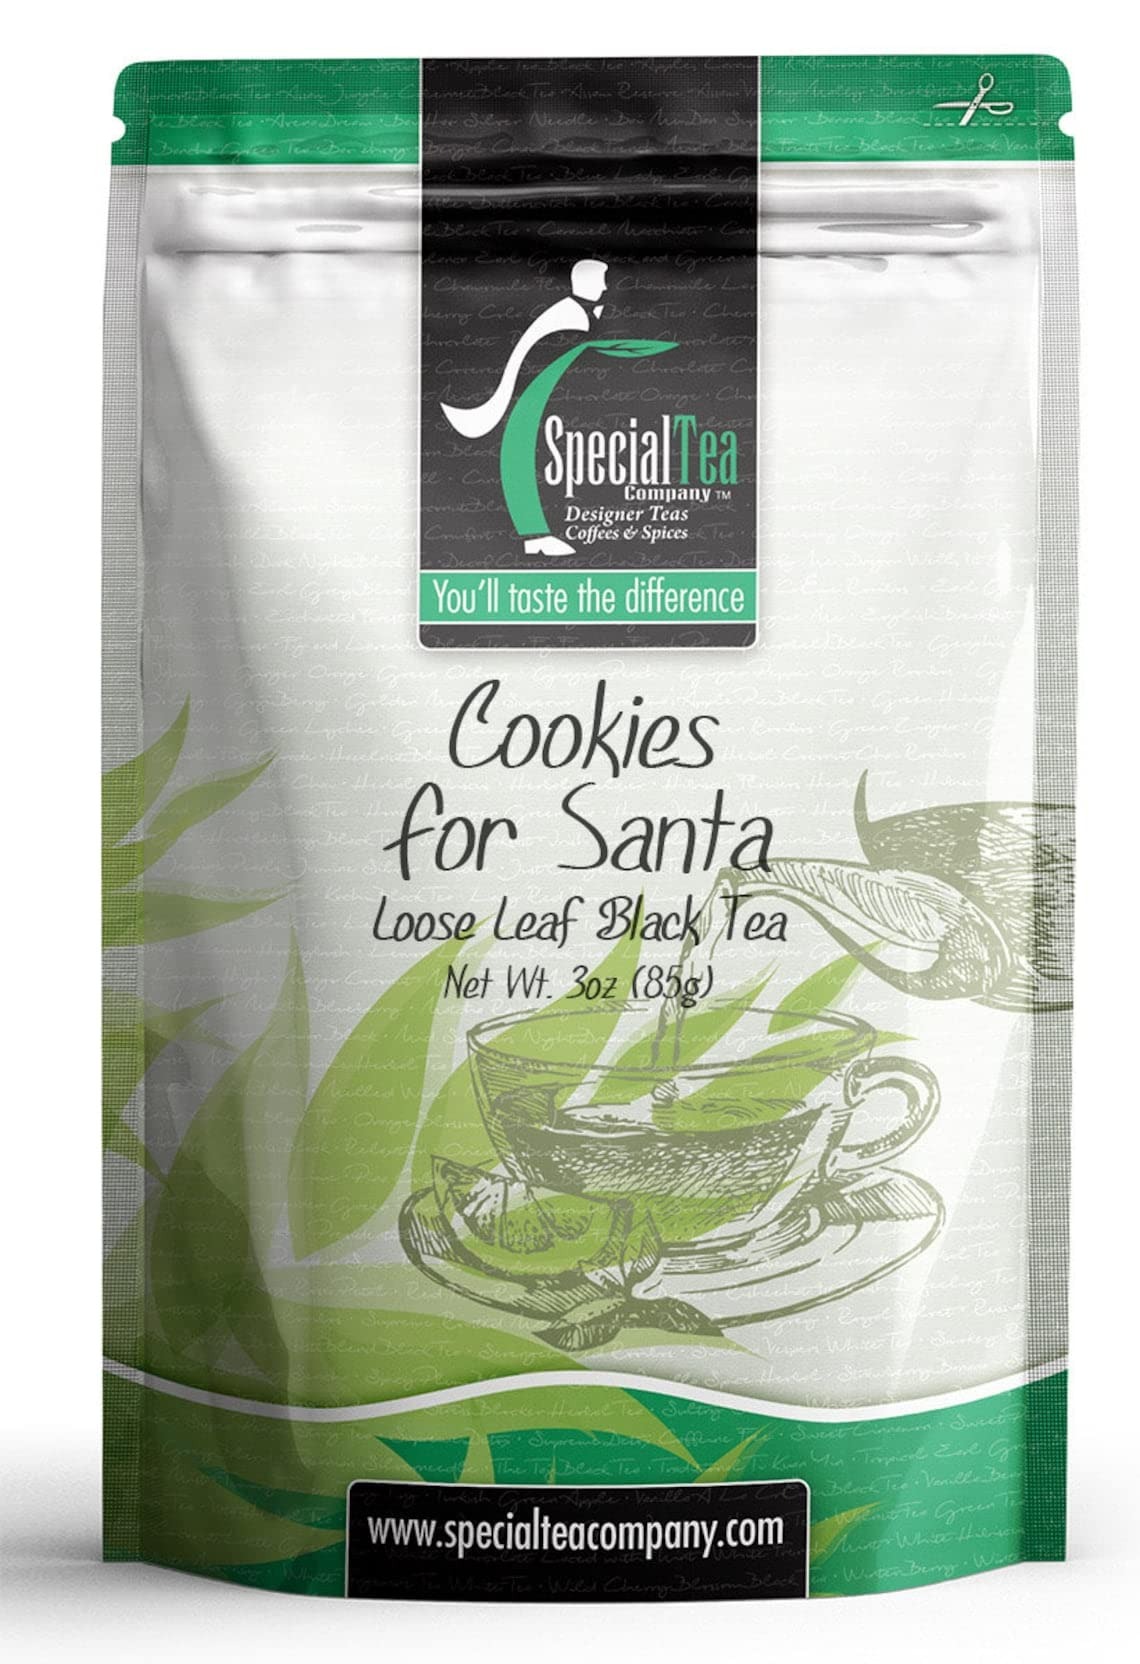
Item Name: Special Tea Cookies For Santa Loose Leaf Black Tea, 3 Ounce
Bullet Point 1: BLACK TEA: Black teas are fully oxidized teas and offer a rich robust strong cup. Black is by far the most popular tea in the world. In the US, it accounts for about 80% of the tea consumed.
Bullet Point 2: FLAVOR: Black tea is a type of tea that is more oxidized than oolong, white and green teas. Black tea is generally stronger in flavor than other teas with notes that range from earthy, molasses, malty, vine fruit, smoky, leather, and mineral.
Bullet Point 3: CAFFEINE LEVEL: Black tea characteristically has the most caffeine of all the tea types. One of the reasons for this is a longer infusion time, but also due to the longer oxidation time and final firing production step.
Bullet Point 4: REAL LOOSE LEAF TEA: Loose leaf tea is a healthier purer way to drink tea. Our 1 oz. sample brews about 10 cups of tea.
Bullet Point 5: REAL LOOSE LEAF TEA IN BAGS: Loose leaf tea is a healthier purer way to drink tea, we gently breakup our loose leaf teas for use in eco-friendly tea bags to help retain full flavor.
Bullet Point 6: PREMIUM LOOSE LEAF TEA: Premium tea leaves have all their essential oils intact, so the flavor, quality and health benefits are maintained. Individually hand packed in the USA in a resealable pouch to retain freshness.
Product Description: <p>Black tea, raisin, warm spices. A wonderful holiday treat.</p> <p>Loose Leaf Brewing Instructions: Start with cold water and bring water to a boil. Add tea leaves, one heaping teaspoon per cup of water. For iced tea, add one level tablespoon. Pour hot water over leaves and steep 3-6 minutes. Remove or strain tea and enjoy!</p> <p>Ingredients: Black Tea, Lemon Peel, Clove, Cinnamon, Oatmeal (Natural Quick & Rolled Oats, Natural Unrefined Cane Sugar, Natural Apple Pieces (No Sulfur Added), Cream Powder, Expeller Pressed Canola Oil, Natural) Cinnamon, Whole Milk Powder, Natural Flavor, Realsalt Unrefined Mineral Sea Salt, Citric Acid, Ascorbic Acid (Vitamin C), Clove.), Golden Raisins, Raisins, Natural and Artificial Flavor. Contains: Milk and Soy.</p>
Value: 3.0
Unit: Ounce

Price: 12.83